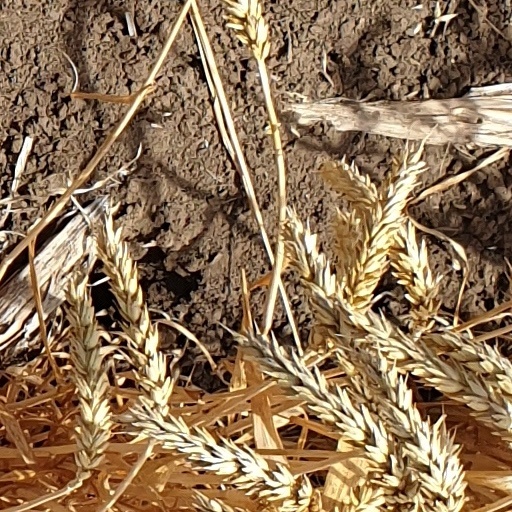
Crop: wheat